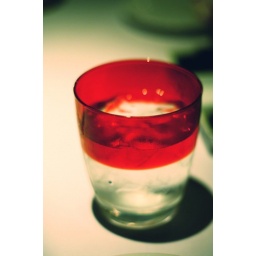
in the night. mine is red while the other one is blue